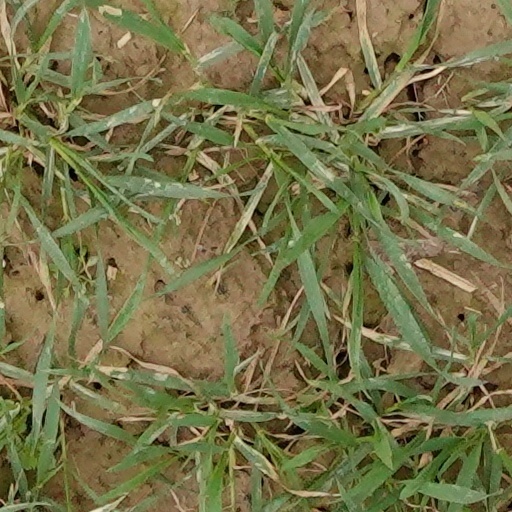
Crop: wheat